Tehuantepec

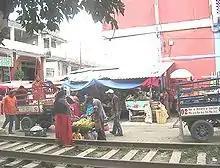
Market in Santo Domingo Tehuantepec

Twenty-one percent of the working population is in agriculture and livestock. Principle crops include beans, corn, sorghum, sesame seed, melons, cucumbers, squash, peanuts and flowers. Livestock includes cattle, pigs and goats. The Union of Indigenous Communities of the Isthmus Region, a cooperative founded in 1982, assists in production and distribution of the local products, notably coffee, under a fair trade label.